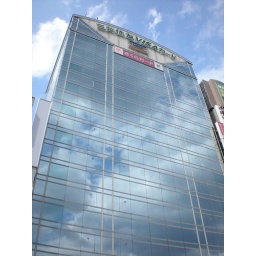
Tall glass building in Sannomiya